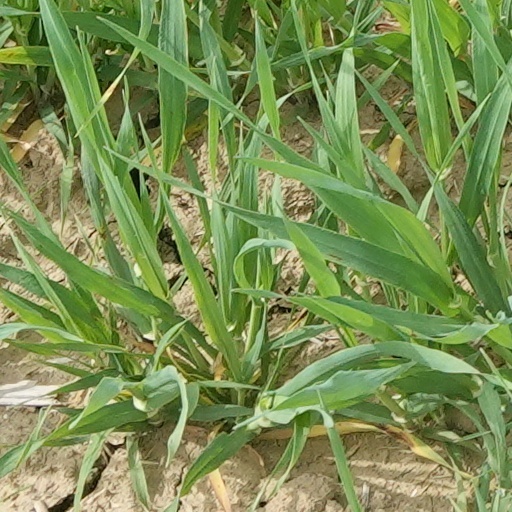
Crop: wheat